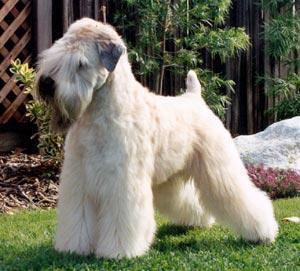
Lakeland_terrier